Oslo Tunnel

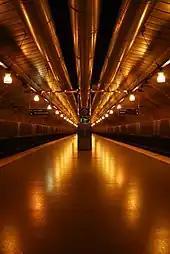
Eastbound platform at Nationaltheatret

Another planning office was established in 1962, initially led by Erik Himle. The final plans for the route were passed by parliament in 1968, and construction started in 1971. The main contractors were Ingeniør Thor Furuholmen, Dipl.ing. Kaare Backer, NSB, Jernbaneanlegget Oslo Sentralstasjon and Ingeniørbygg. Consultants included Ingeniørene Bonde & Co., Peer Qvam's arkitektkontor and the Norwegian Geotechnical Institute.